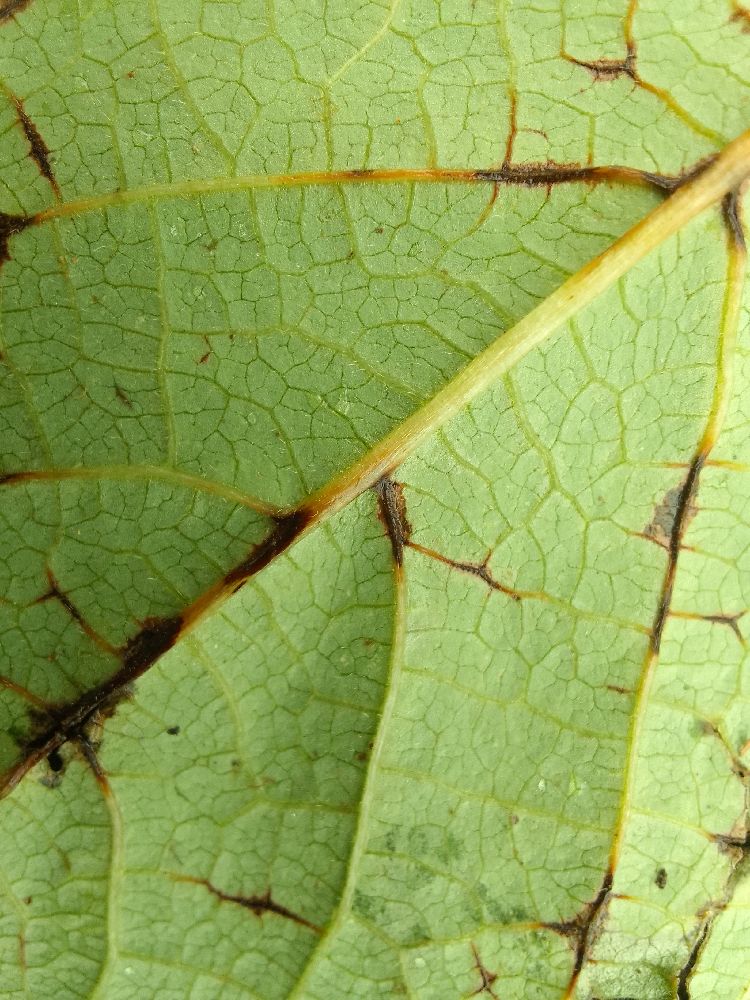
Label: anthracnose